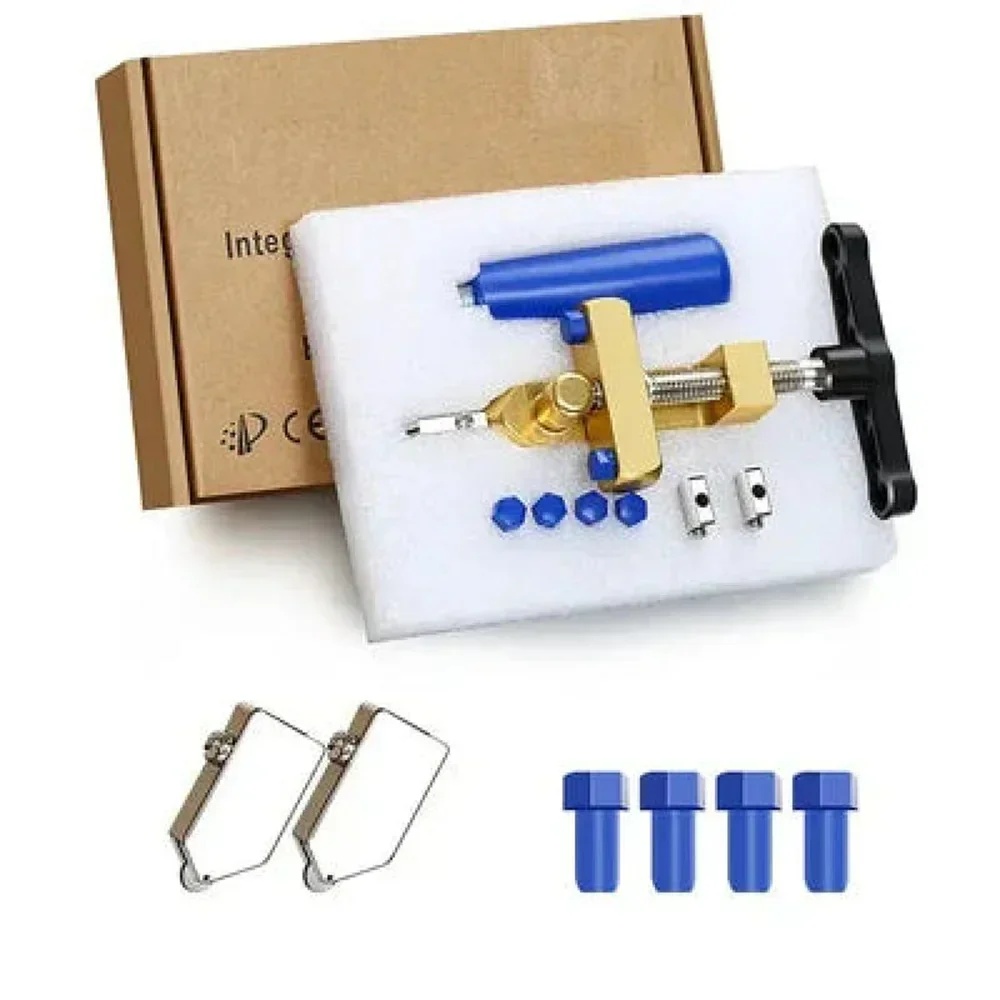
Carvallo – Precise cutting for perfect DIY projects
Carvallo™ – Skär plattor och glas som ett proffs Säg farväl till trasigt material och oexakta snitt! Känner du till problemet när plattor går sönder eller glas splittras ojämnt? Med Carvallo lyckas varje snitt enkelt, utan stress och utan onödigt spill. Spara tid, pengar och nerver på varje DIY-projekt. Ingen fler dyra misstag vid skärning! Varför våra kunder älskar denna produkt! ✔️ Exakta snitt: För precisa resultat utan materialförlust. ✔️ Mer kontroll: Ergonomisk design förhindrar glidning och misstag. ✔️ Universellt användbar: Idealisk för plattor, glas och tunna plåtar. Vanliga frågor. För vilka material är skärverktyget lämpligt? För plattor, glas och tunna plåtar – perfekt för hemmabaserade projekt. Är setet också lämpligt för nybörjare? Ja, det är lätt att använda och ger omedelbart rena snitt. Kan jag även skära runt eller komplexa former? Ja, verktyget är tillräckligt flexibelt för kurvor och specialformer. Specifikationer Material: Högkvalitativt stål + plast Användningsområden: Plattor, glas, metallplåtar Design: Ergonomisk för precist arbete utan trötthet Paketet innehåller 1 × Carvallo skärverktygset
Brand: Carvallo
Category: Hardware > Tools > Cutters > Glass Cutters > Custom Grip Cutters